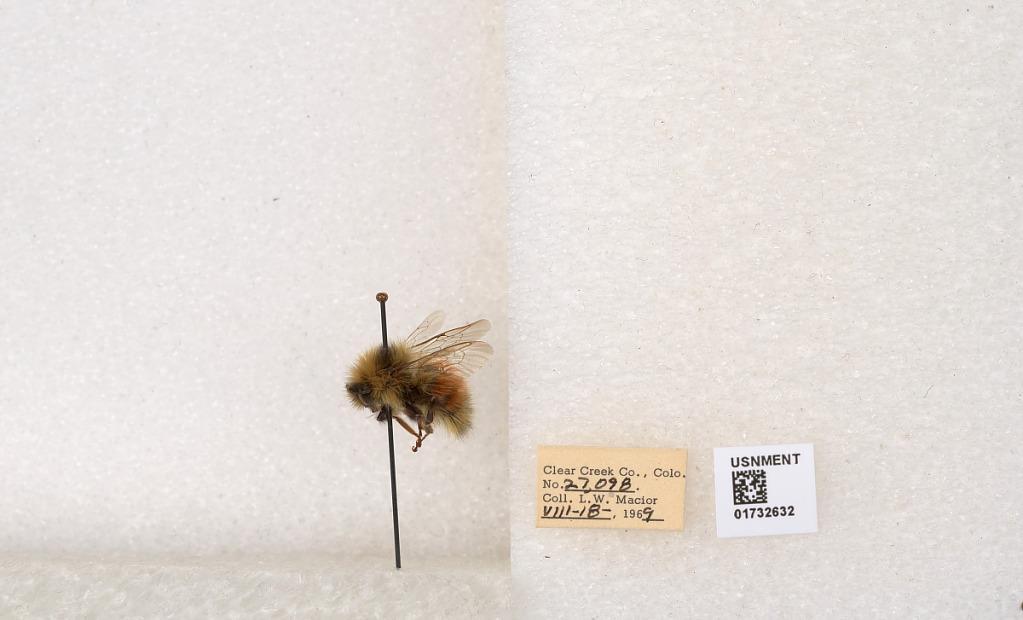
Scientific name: Bombus (Pyrobombus) sylvicola Kirby
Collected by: L. Macior
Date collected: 1969-8-18
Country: United States
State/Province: Colorado
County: Clear Creek
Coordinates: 39.7006, -105.694